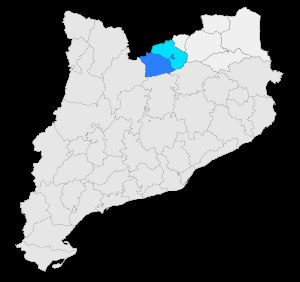
Cerdanya
Cerdanya i forhold til Catalonien - den franske del er lyseblå og den spanske mørkeblå.
Cerdanya er et landskab i de østlige Pyrenæer, som ligger på begge sider af grænsen mellem Spanien og Frankrig. Landskabet er et gammelt catalansk comarca og Cerdanya er det catalanske navn. På fransk hedder det Cerdagne og på spansk Cerdaña.